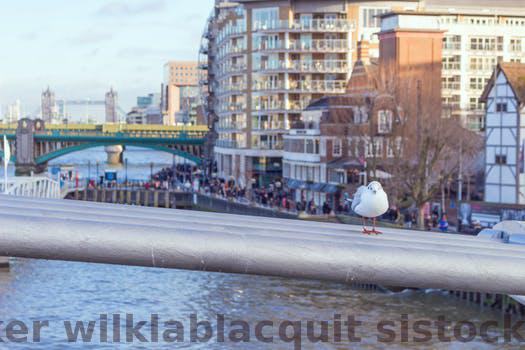
Label: Watermark